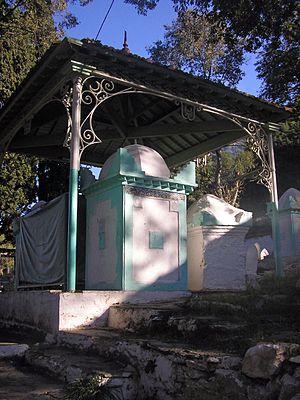
Tombe de Sidi-Ahmed El-Kebir, fondateur de Blida selon la tradition oral (Algérie).
Blida, en arabe : البليدة, en berbère : Leblida, surnommée « La Ville des Roses », est une commune de la wilaya de Blida, dont elle est le chef-lieu, en Algérie.